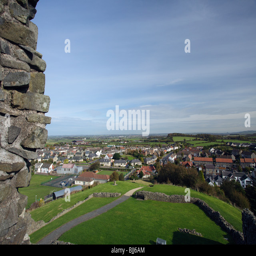
view over a city from the castle